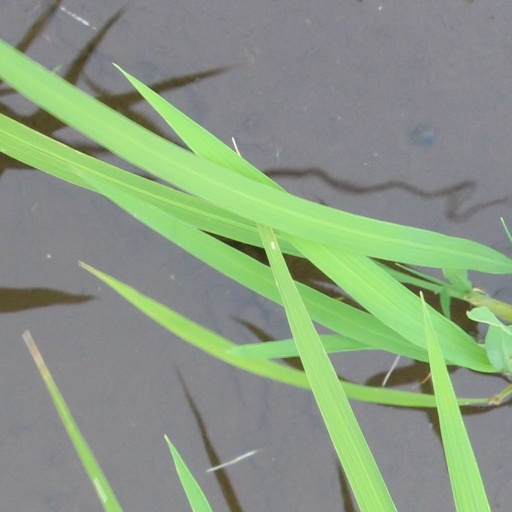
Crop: rice